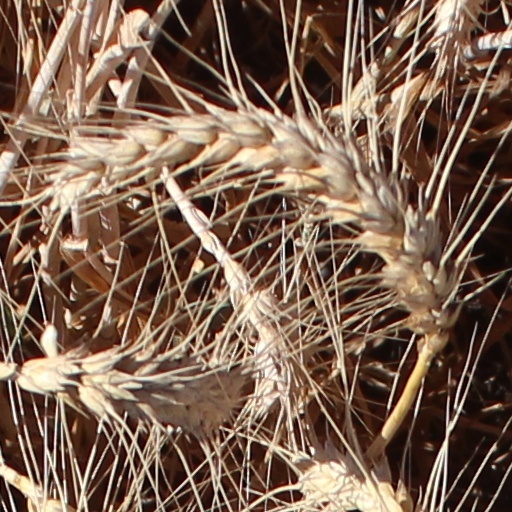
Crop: wheat